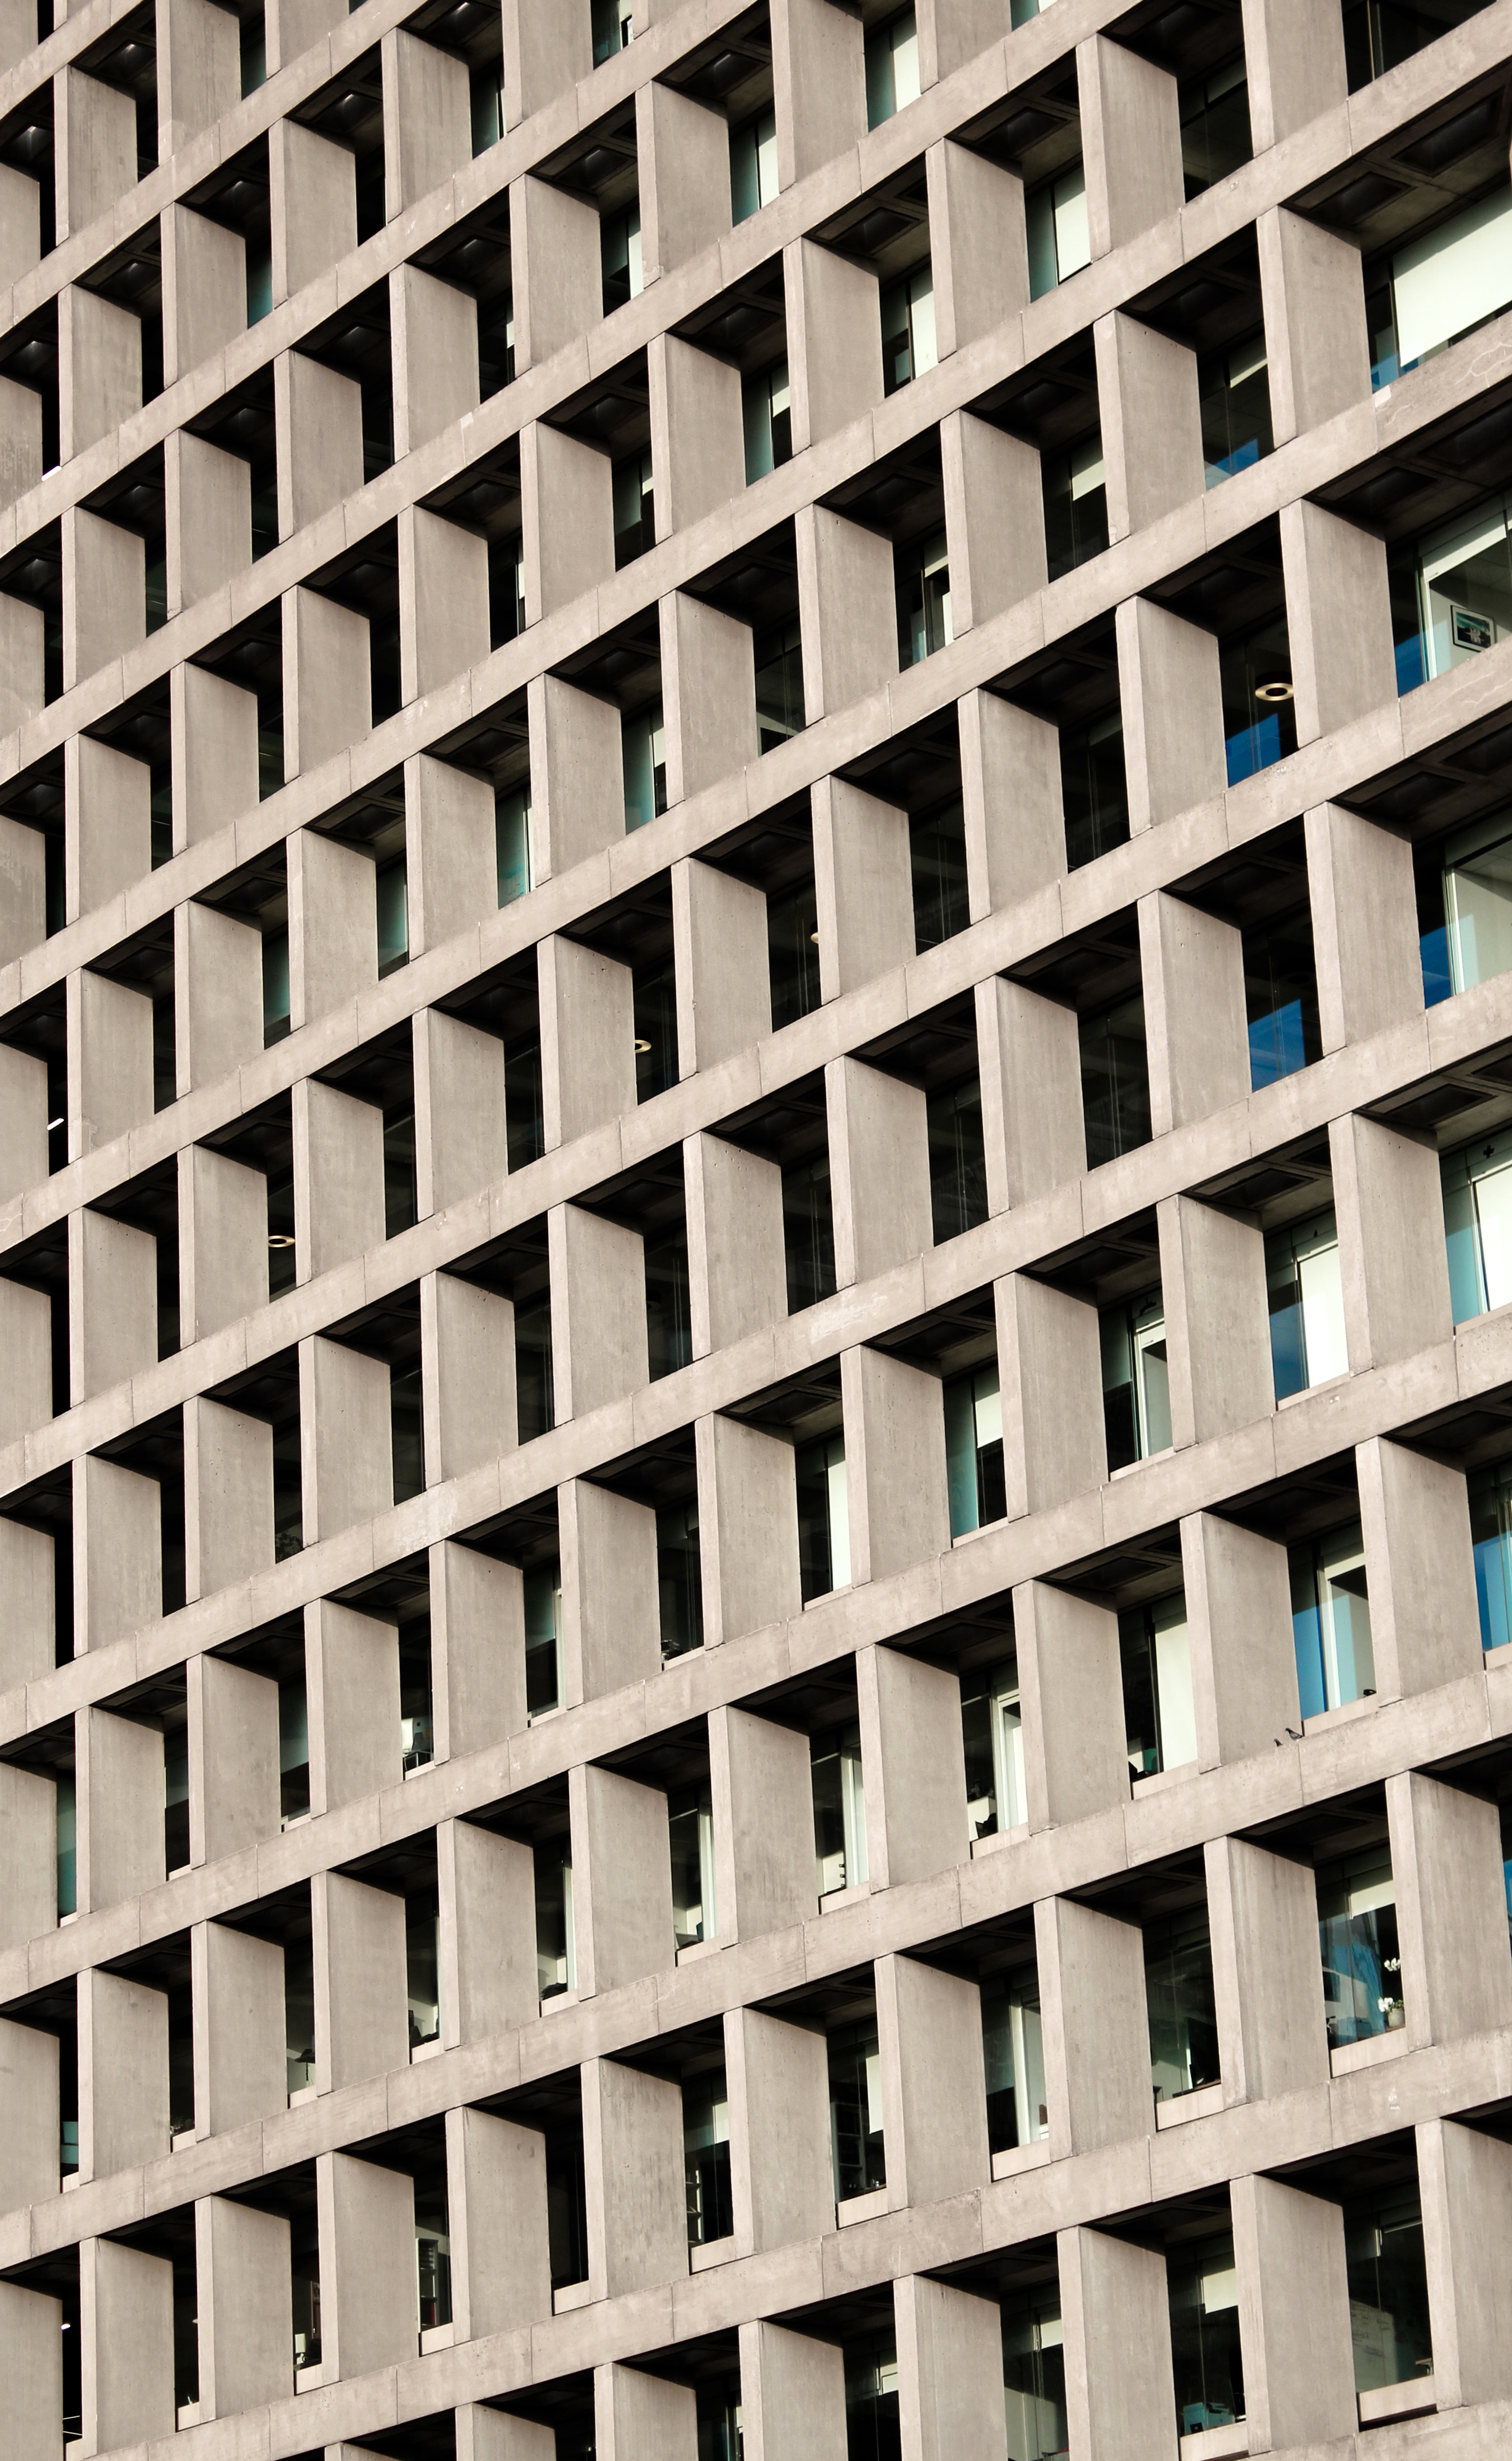
pattern, architecture, line, wall, design, facade, symmetry, building, parallel, metal, tower block, rectangle, window, square